Fugazi

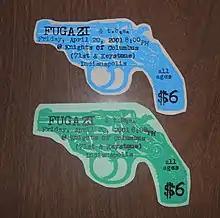
Handmade tickets for a Fugazi concert from 2001 in Indianapolis, Indiana

Between 1987 and 2003, Fugazi played over 1,000 concerts in all 50 US states and all over the world. Over 800 of these shows were recorded by the band's sound engineers. Beginning in 2004 and continuing into 2005, Fugazi launched a 30 CD Live Series that featured concerts from various points in their career, which were made available for sale via Dischord Records. Continuing with the live series concept and after several years of development on December 1, 2011, Fugazi launched a comprehensive Live Series website through Dischord Records that features 750 recordings available for download at the suggested price of $5 each or a "pay what you want" sliding scale option for each download between $1–100 with the goal of eventually making all 800 of the shows that have been recorded available for purchase. For $500 fans can also purchase an "All Access" privilege which will include access to any future concerts and downloads added to the site.